Kilcrea Friary

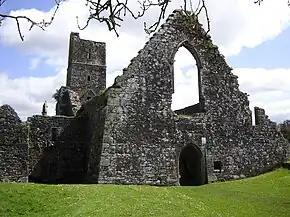
Kilcrea Friary, with tower in background

Kilcrea Friary consists of a series of buildings located around a main church or chapel. Although in ruins, the abbey is still relatively complete, including its tower, cloister and the surrounding east, west and north-facing buildings. The abbey's chapel contains a nave, chancel, transept and an L-shaped aisle. It is entered through a doorway in its west gable. An arcade separates the nave from the south aisle and transept. The chancel contains a large window on its east wall, which has lost its original intersecting tracery. The other four pointed windows are fixed on the south wall via segmental-headed embrasures, and contained either single or twined glass panes ("lights"). No trace survives of the high altar which was likely positioned under the east window, but an arched piscina is found nearby in the south wall. Adjoining the chancel is the sacristy which was added in the 16th century, above which is the scriptorium.